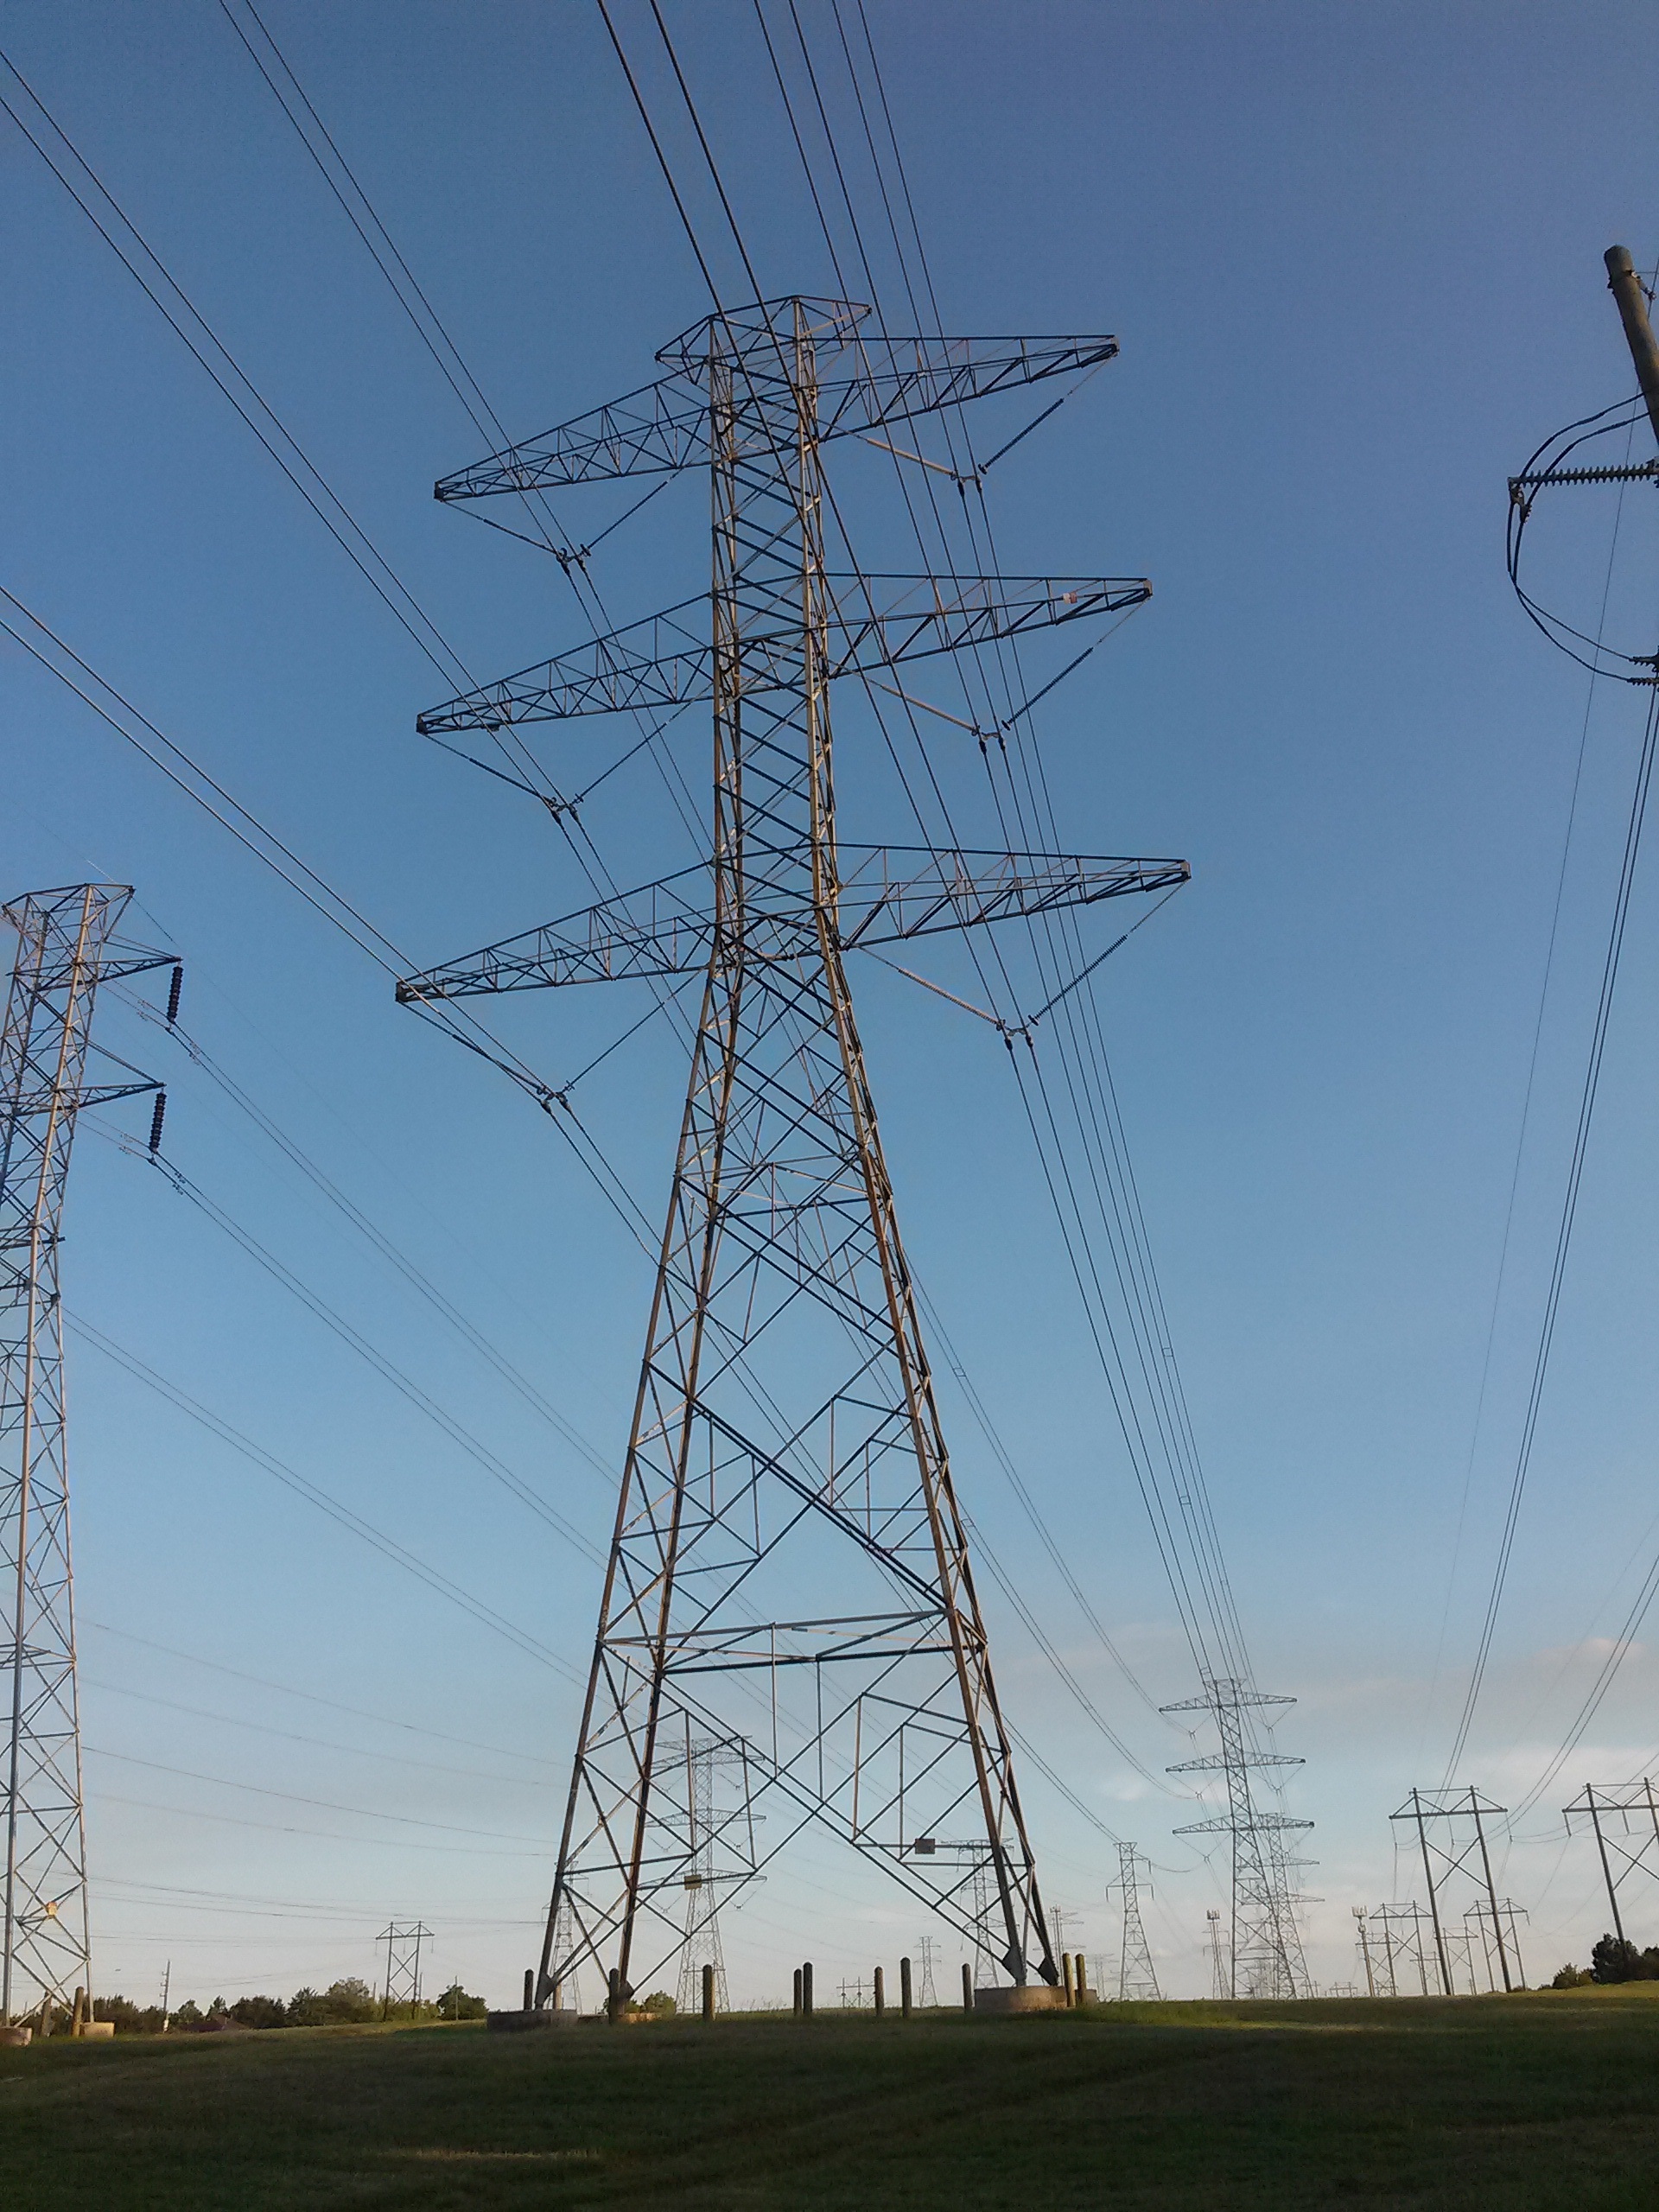
nature, sky, technology, tool, line, tower, mast, electrical, park, blue, electricity, energy, transmission tower, outdoor structure, electrical supply, overhead power line, outdoor power equipment, public utility